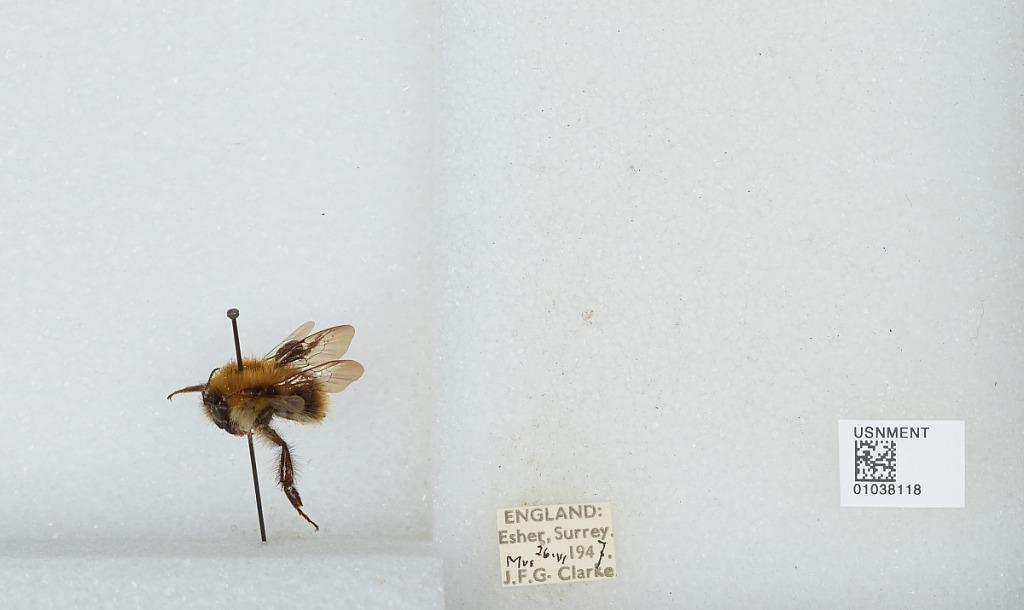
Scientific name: Bombus (Thoracobombus) pascuorum (Scopoli)
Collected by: J. Clarke
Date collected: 1947-6-26
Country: United Kingdom
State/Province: England
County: Surrey
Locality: Esher
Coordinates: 51.3691, -0.365